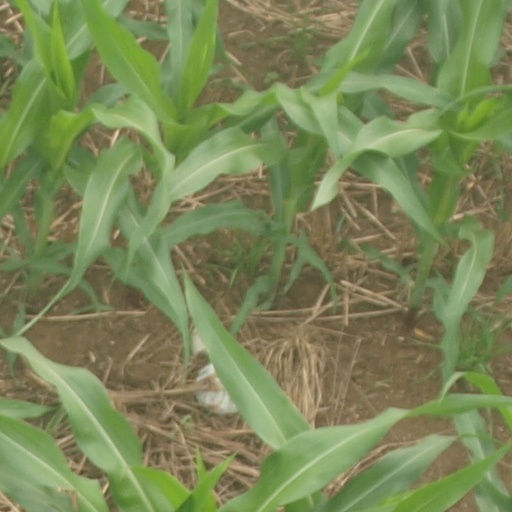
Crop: maize; corn